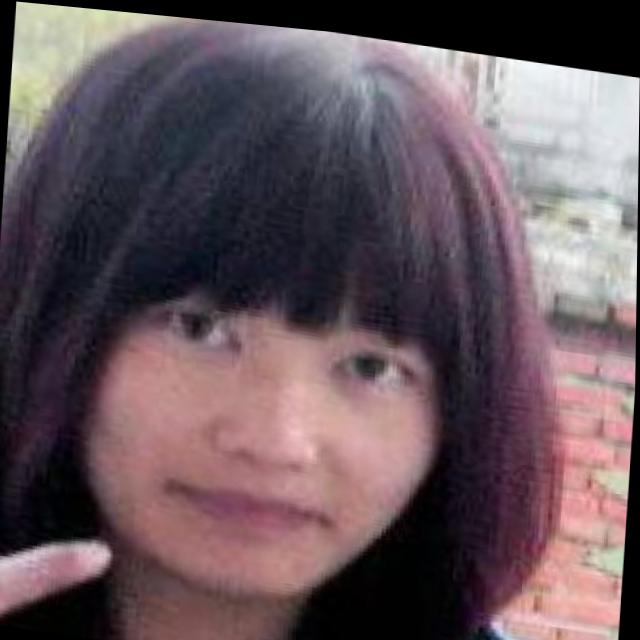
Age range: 21-44